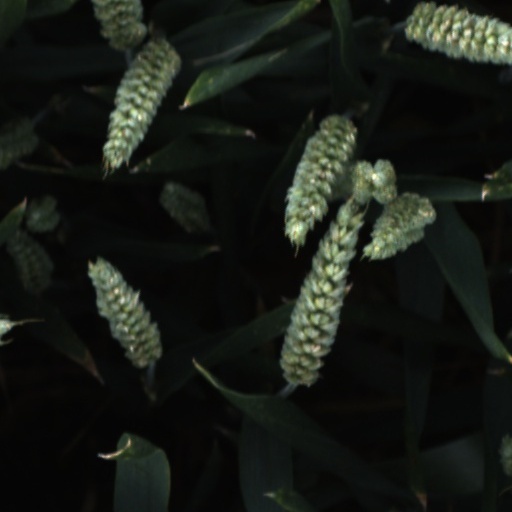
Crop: wheat